Pancabrahma Upanishad

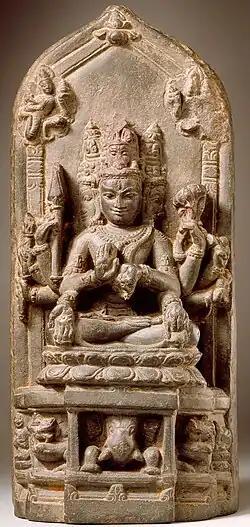
The text glorifies five faced Shiva

The Pancabrahma Upanishad (IAST: Pañca-brahma Upaniṣad) is a medieval era Sanskrit text and is one of the minor Upanishads of Hinduism. The text is classified as one of 14 Shaiva Upanishads, and one of the 32 Upanishads of the Krishna Yajurveda.